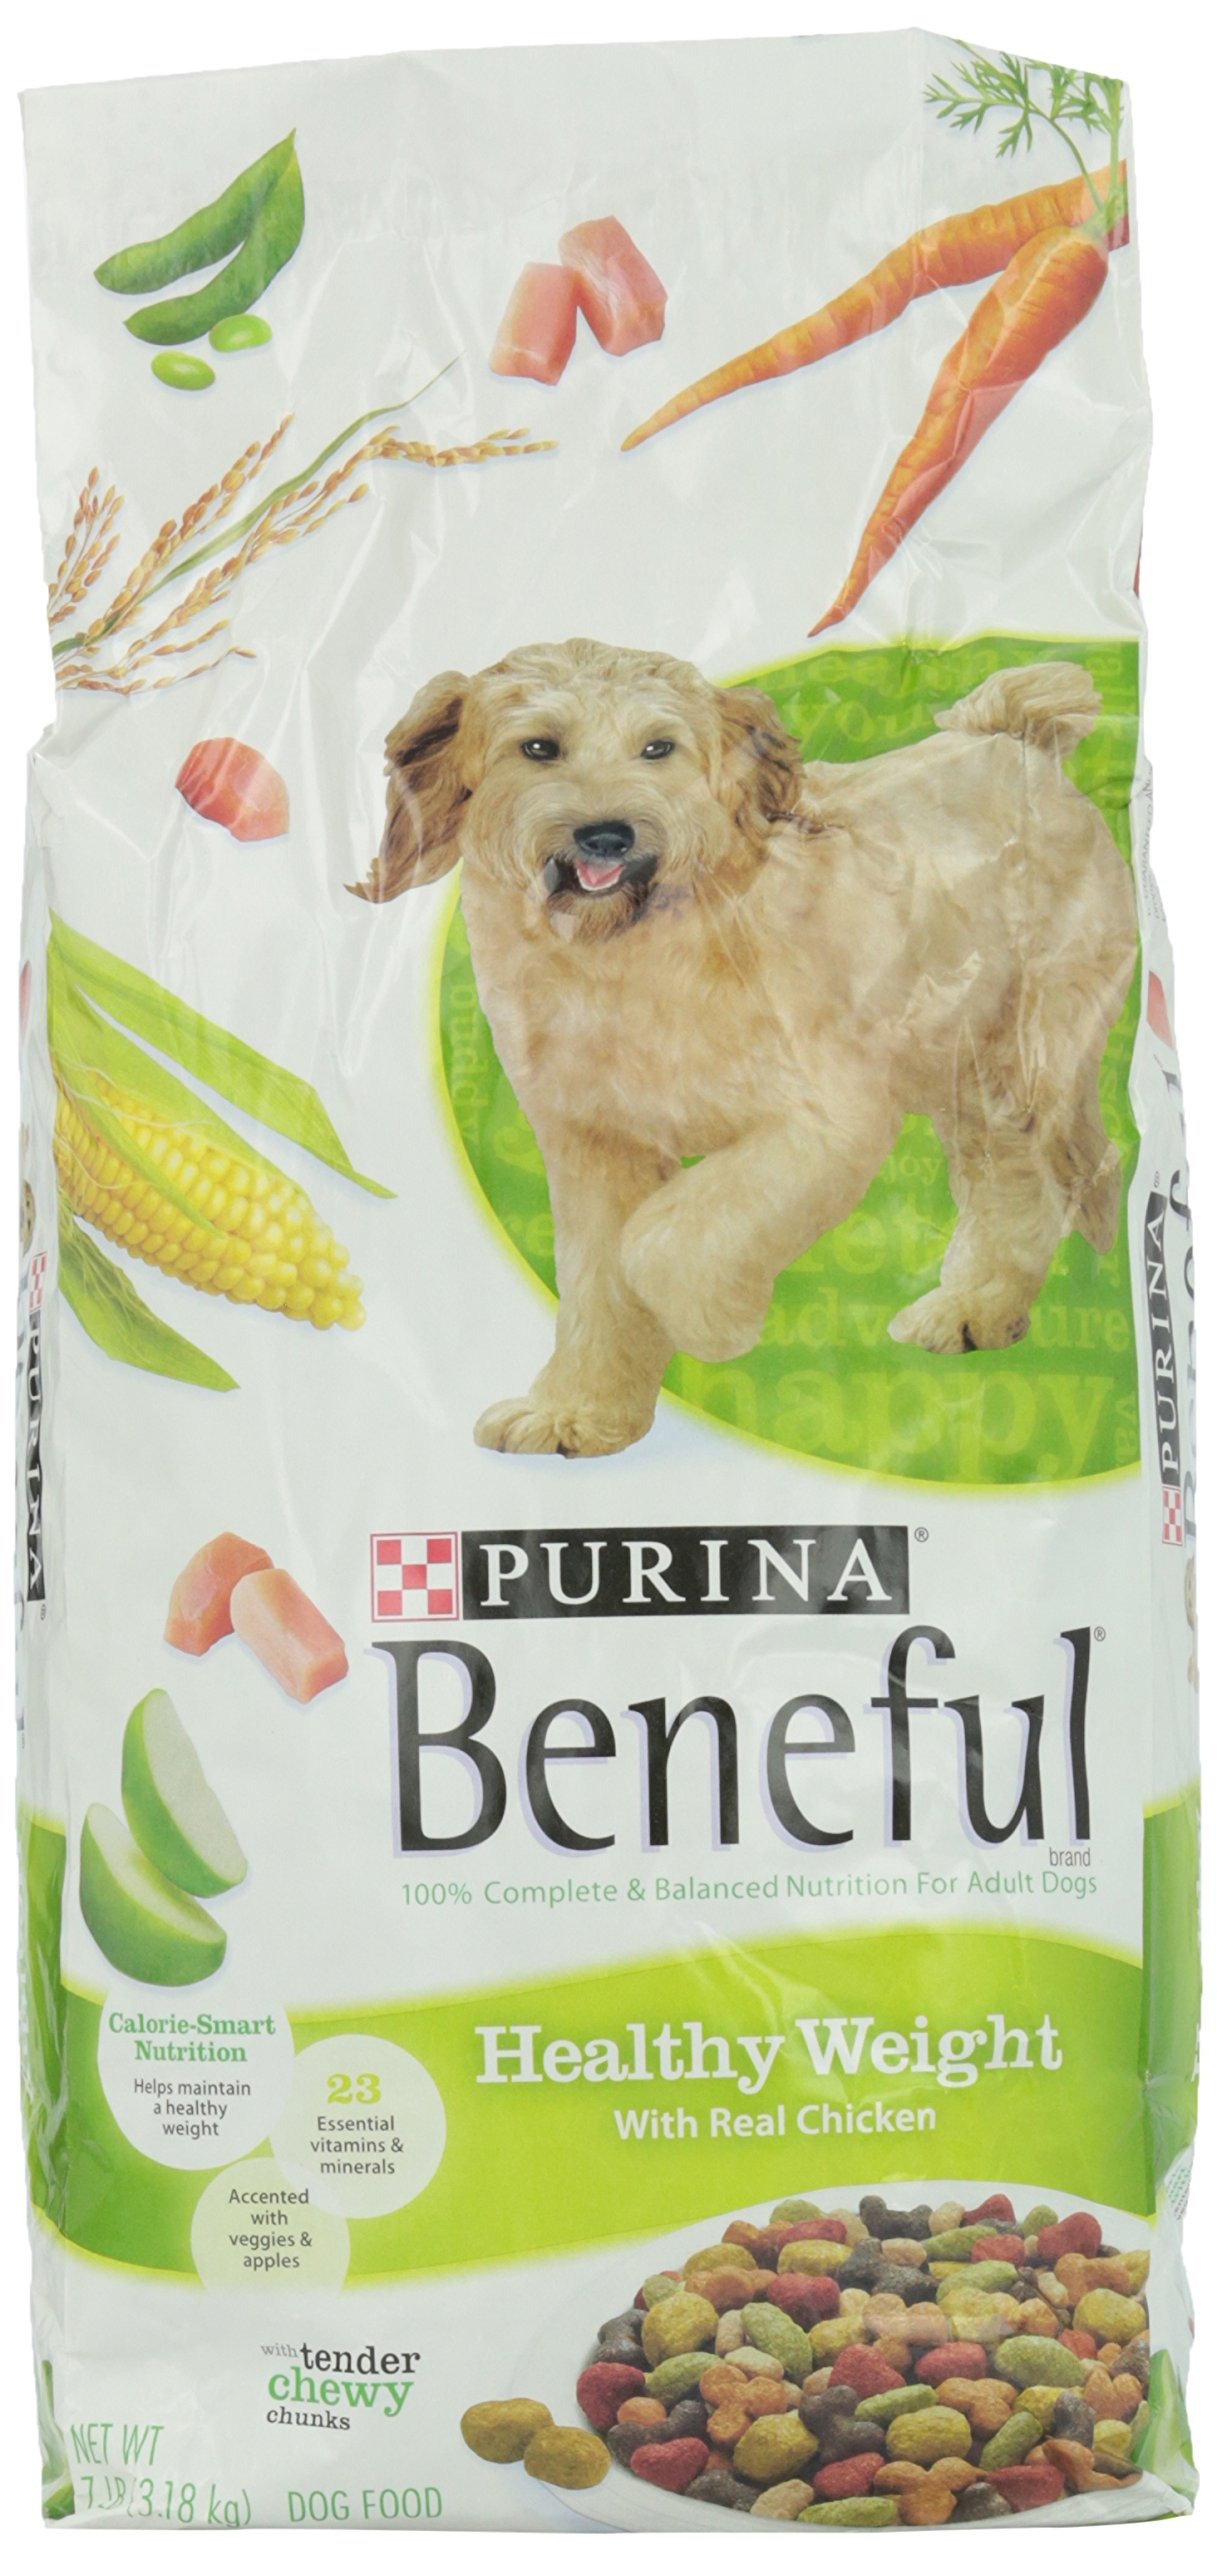
Item Name: Purina Beneful Healthy Weight Dog Food, 7 lb
Value: 112.0
Unit: oz

Price: 5.99